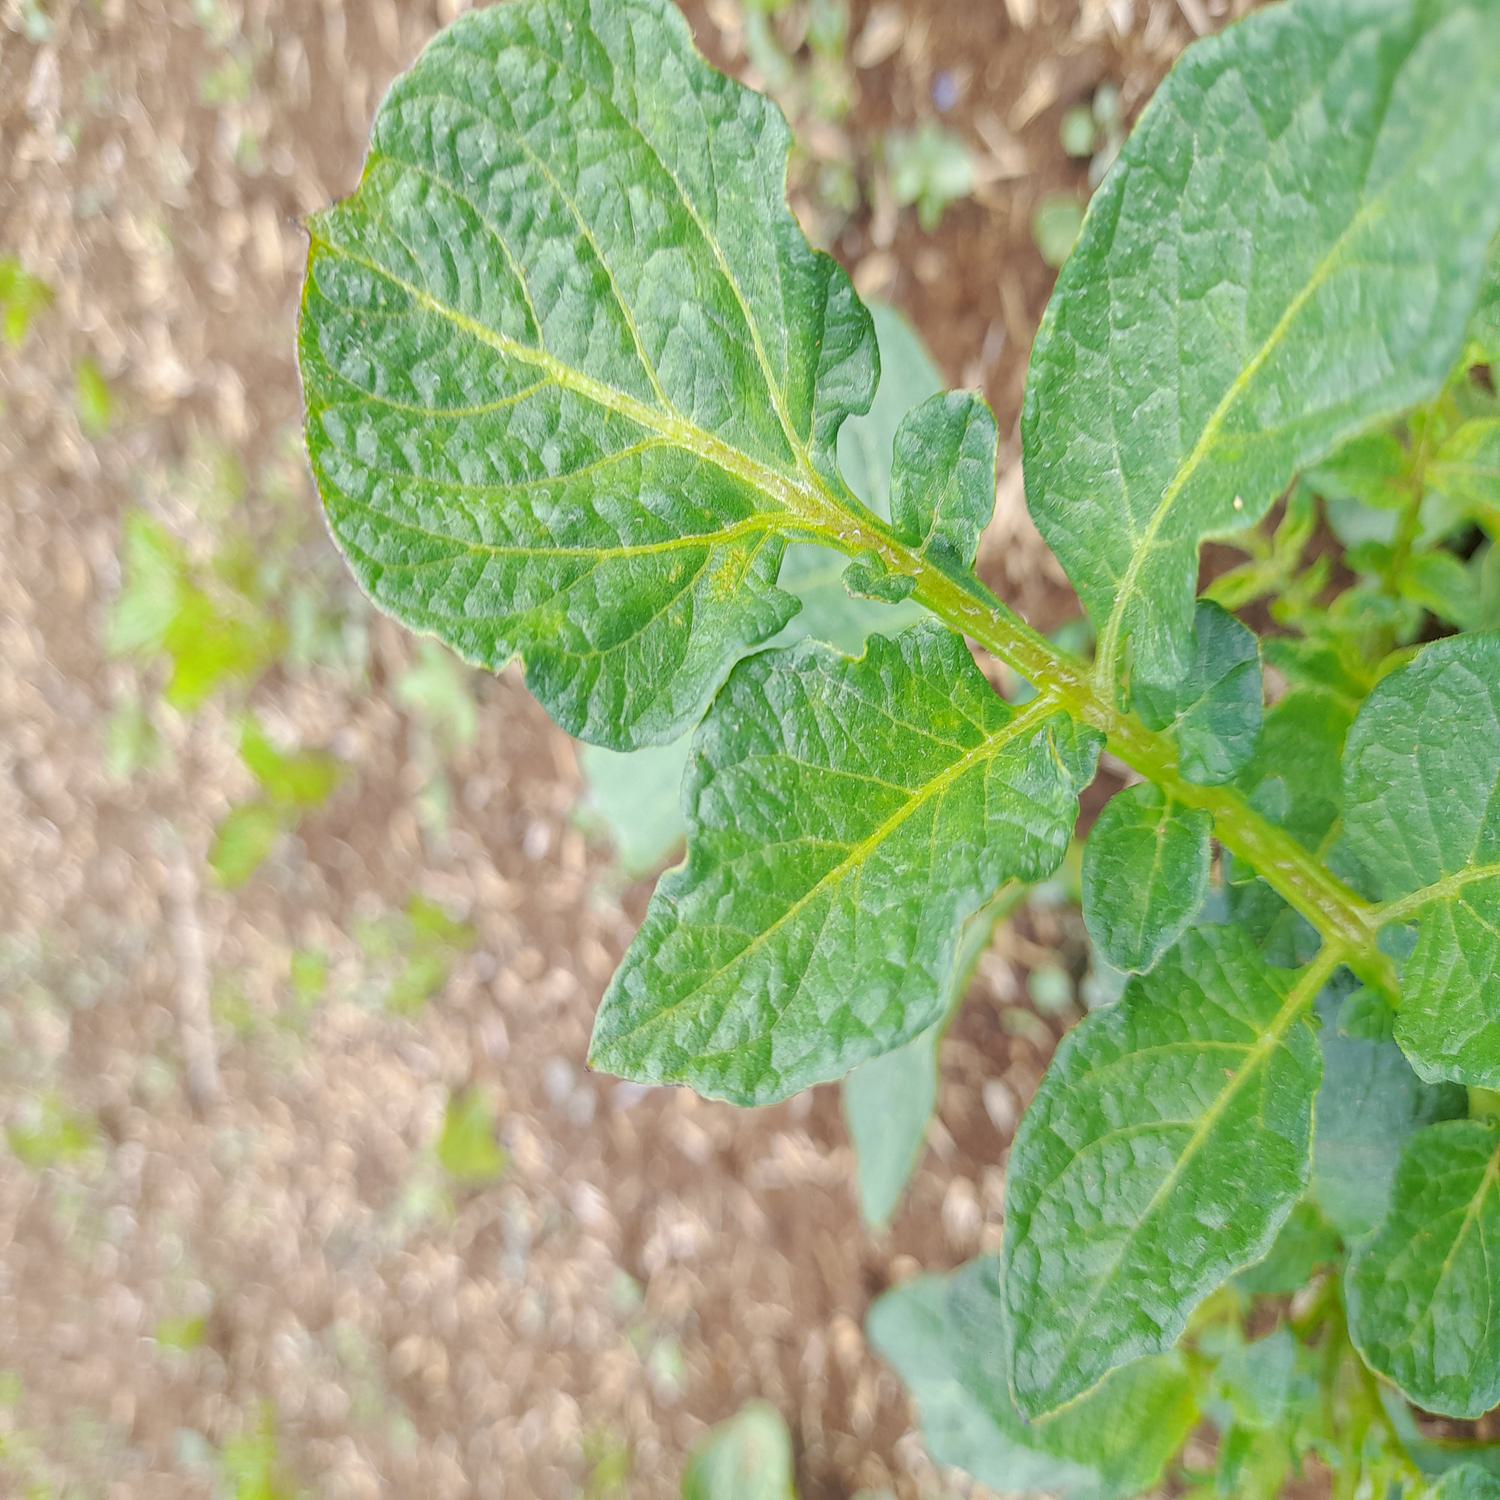
Etiqueta: Virus